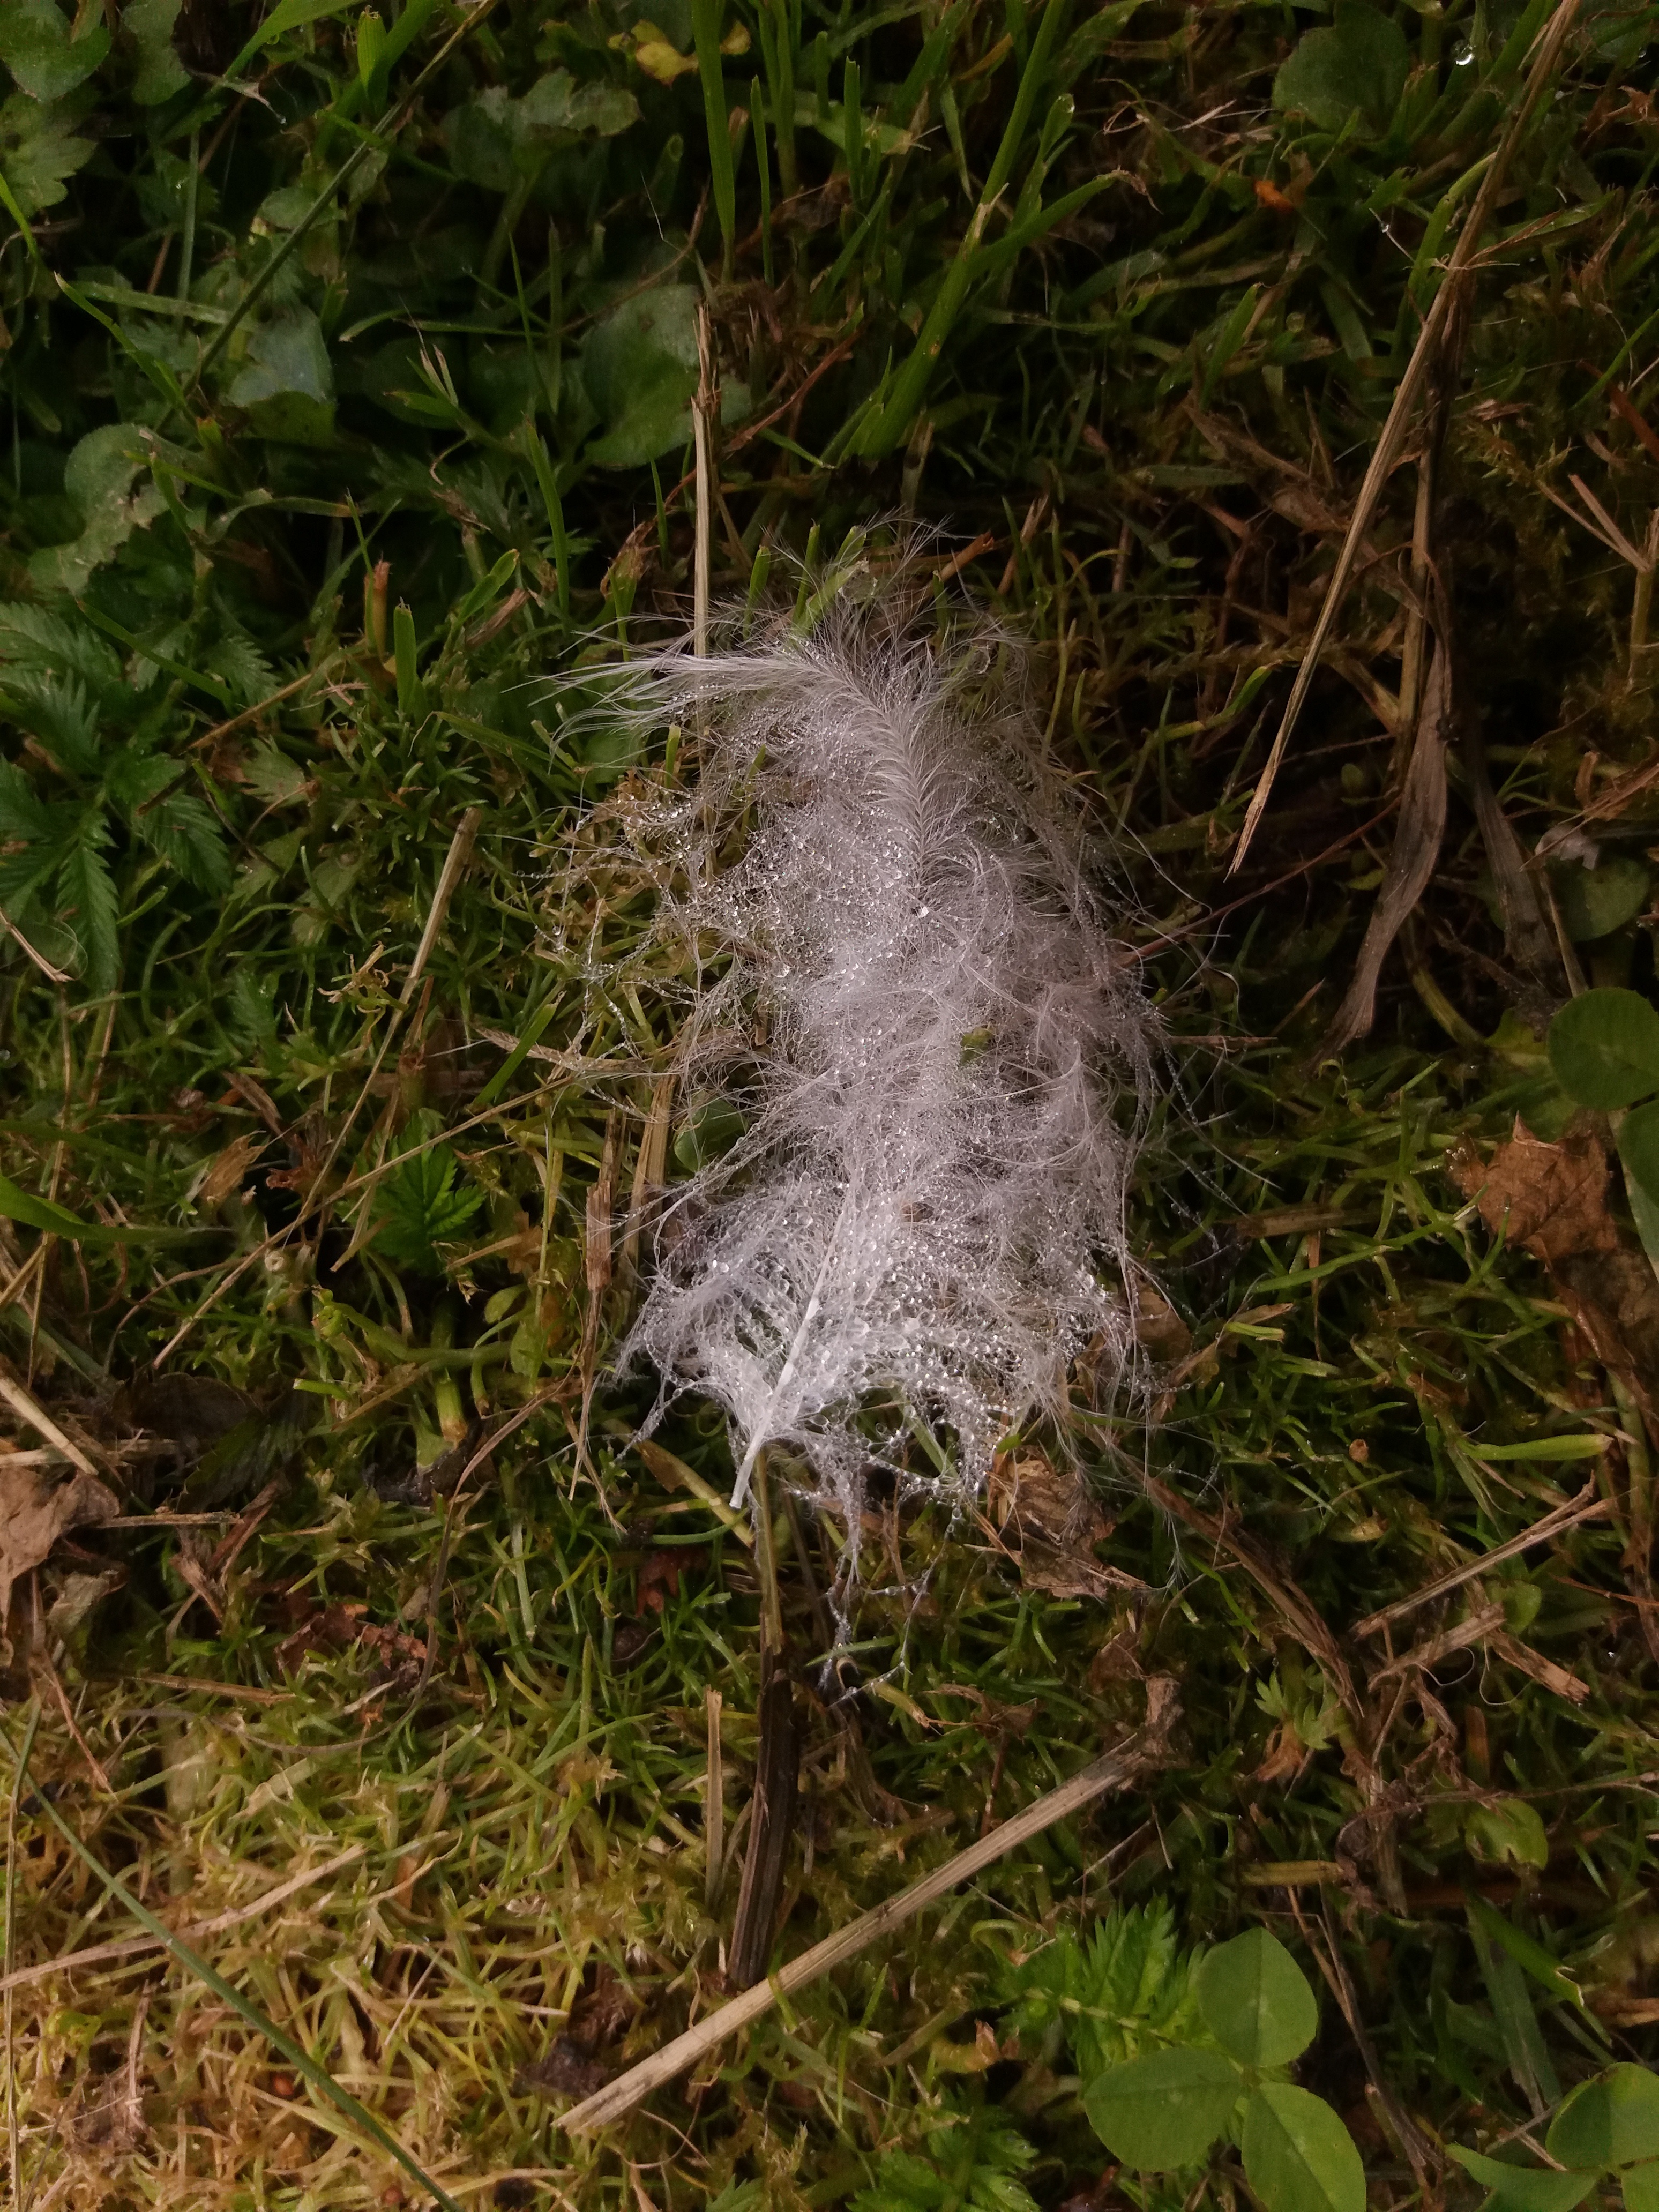
forest, grass, lawn, leaf, flower, wildlife, jungle, insect, soil, flora, fauna, invertebrate, rainforest, wetland, woodland, habitat